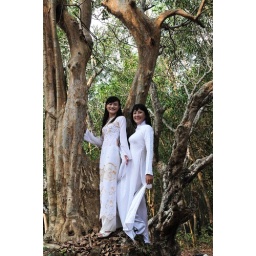
Two girls in forest